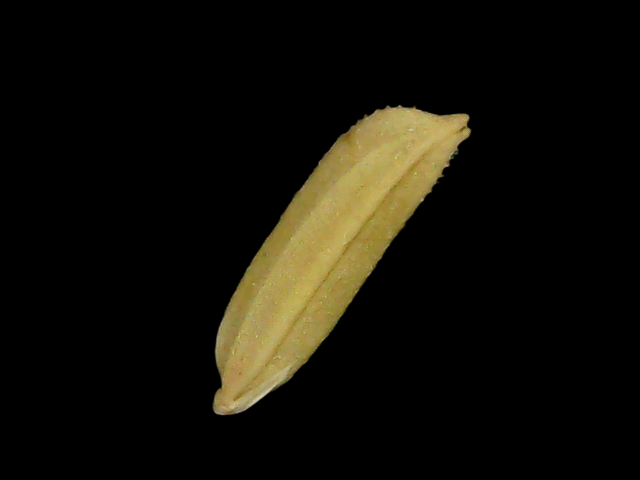
Rice variety: Bd75